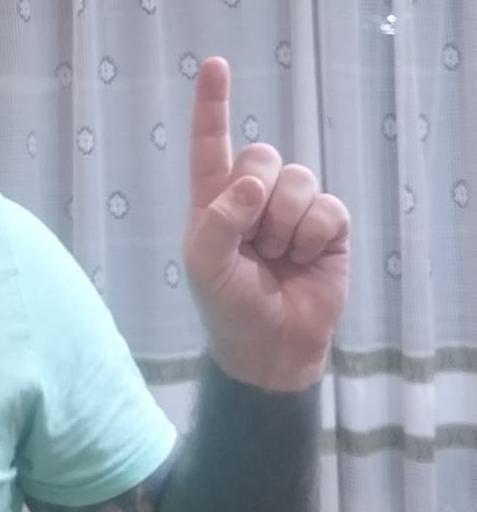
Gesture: one